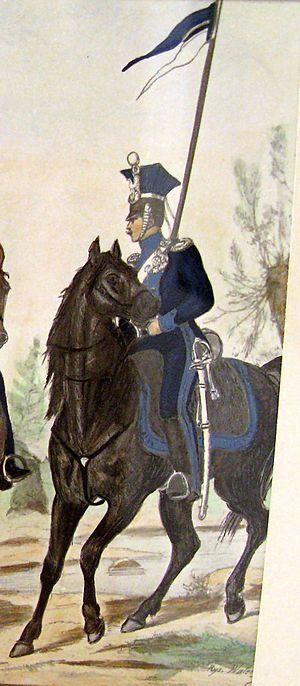
Le 4ᵉ régiment de uhlans est une unité de cavalerie faisant partie de l'armée du royaume du Congrès.